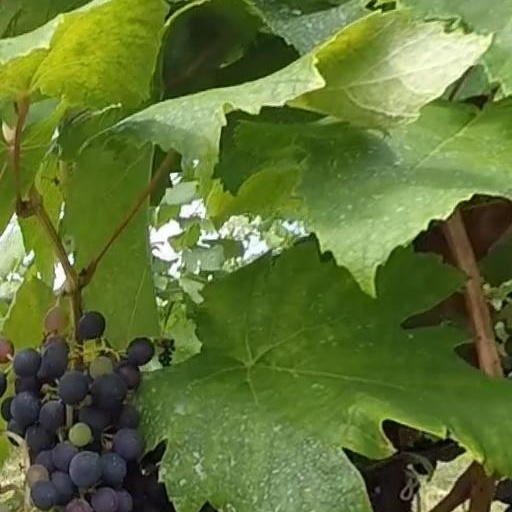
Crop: grape